King George Street (Tel Aviv)

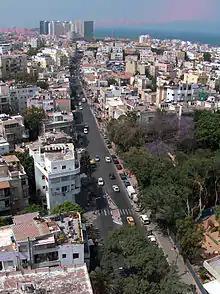
King George Street, looking South

King George Street is a street in Tel Aviv named after King George V of the United Kingdom who reigned during the British Mandate of Palestine. The street extends from Masaryk Square in the north to Magen David Square in the south, where it meets with Allenby Street, the Carmel Market, and Nahalat Binyamin Street.